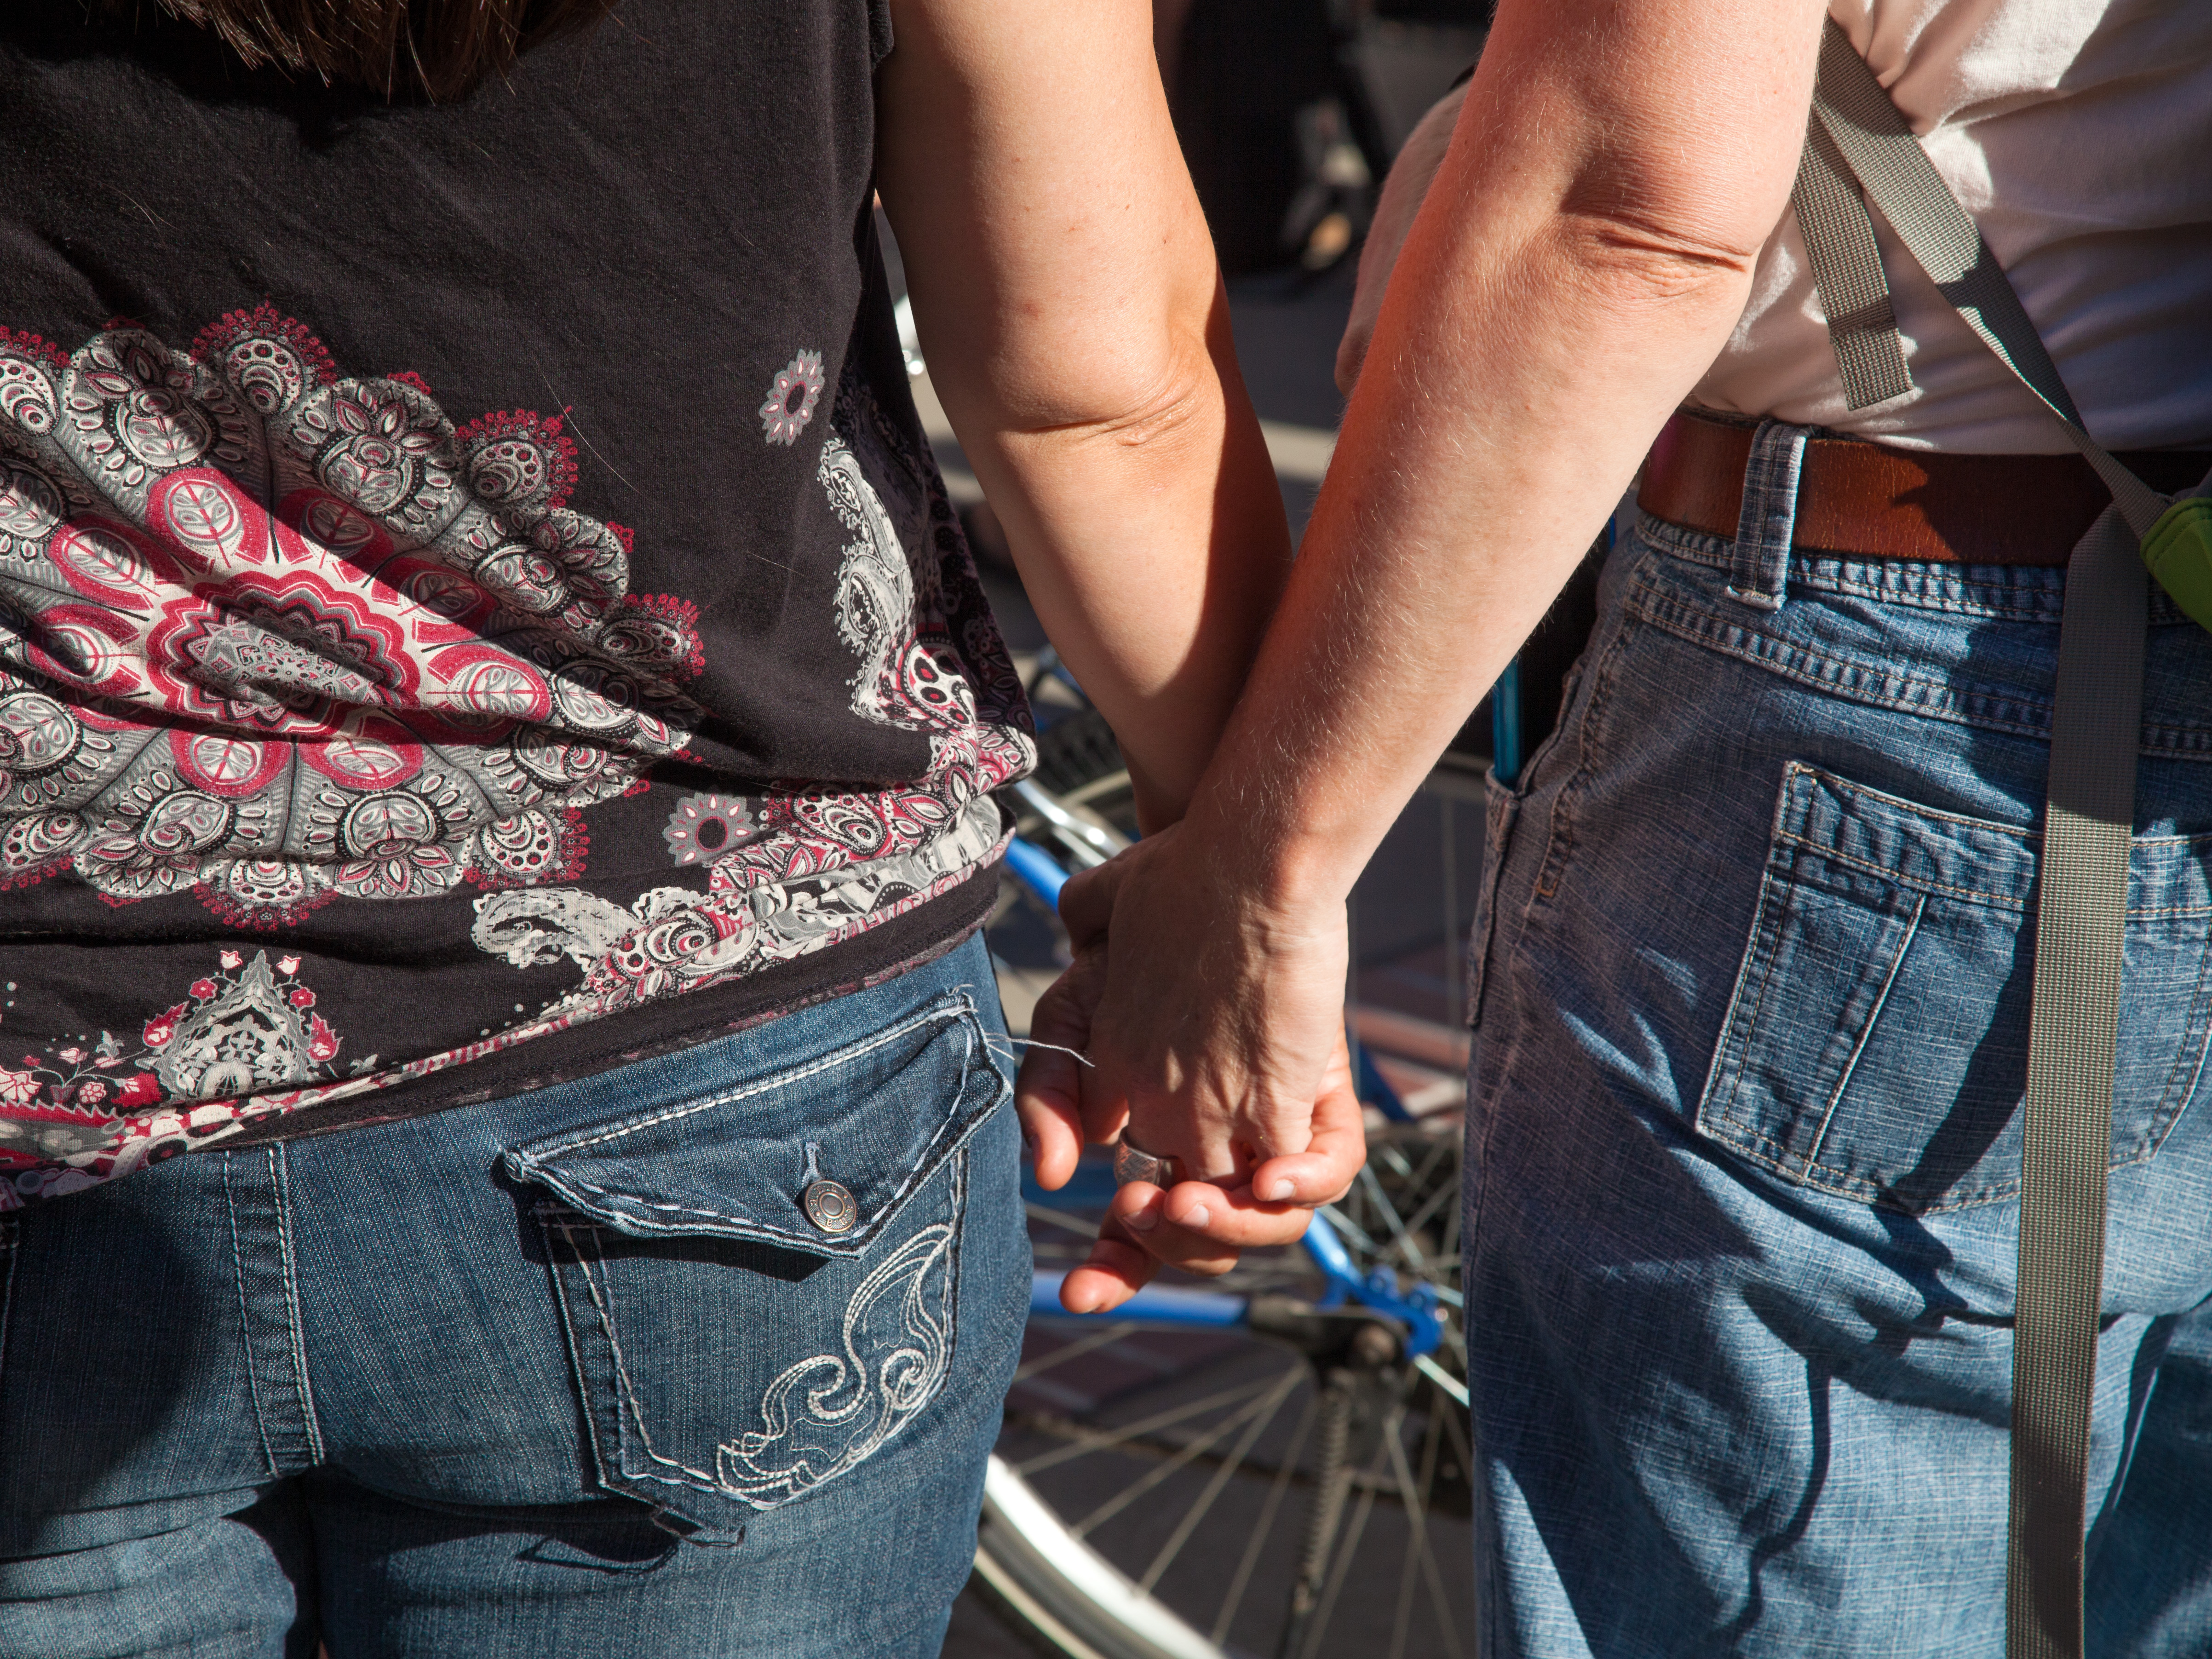
person, leg, love, spring, color, human, fashion, clothing, lady, marriage, footwear, defense, sacramento, lgbt, act, interaction, civilrights, doma, samesexmarriage, unconstitutional, defenseofmarriageact, june262013, omniavincitamor